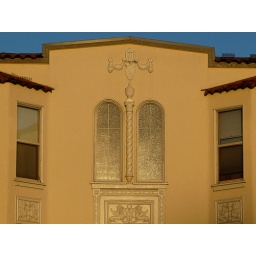
a sunset district, beige apartment house turns golden late in the day, san francisco.